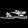
Label: Sandal